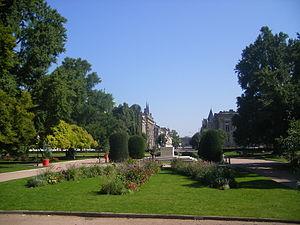
La place de la République est située dans le quartier de la Neustadt à Strasbourg.
Cet article donne une liste des voies de la ville de Strasbourg, en France, classées par quartier.